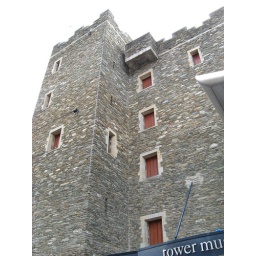
O'Doherty tower in Derry now houses a museum of the city's history